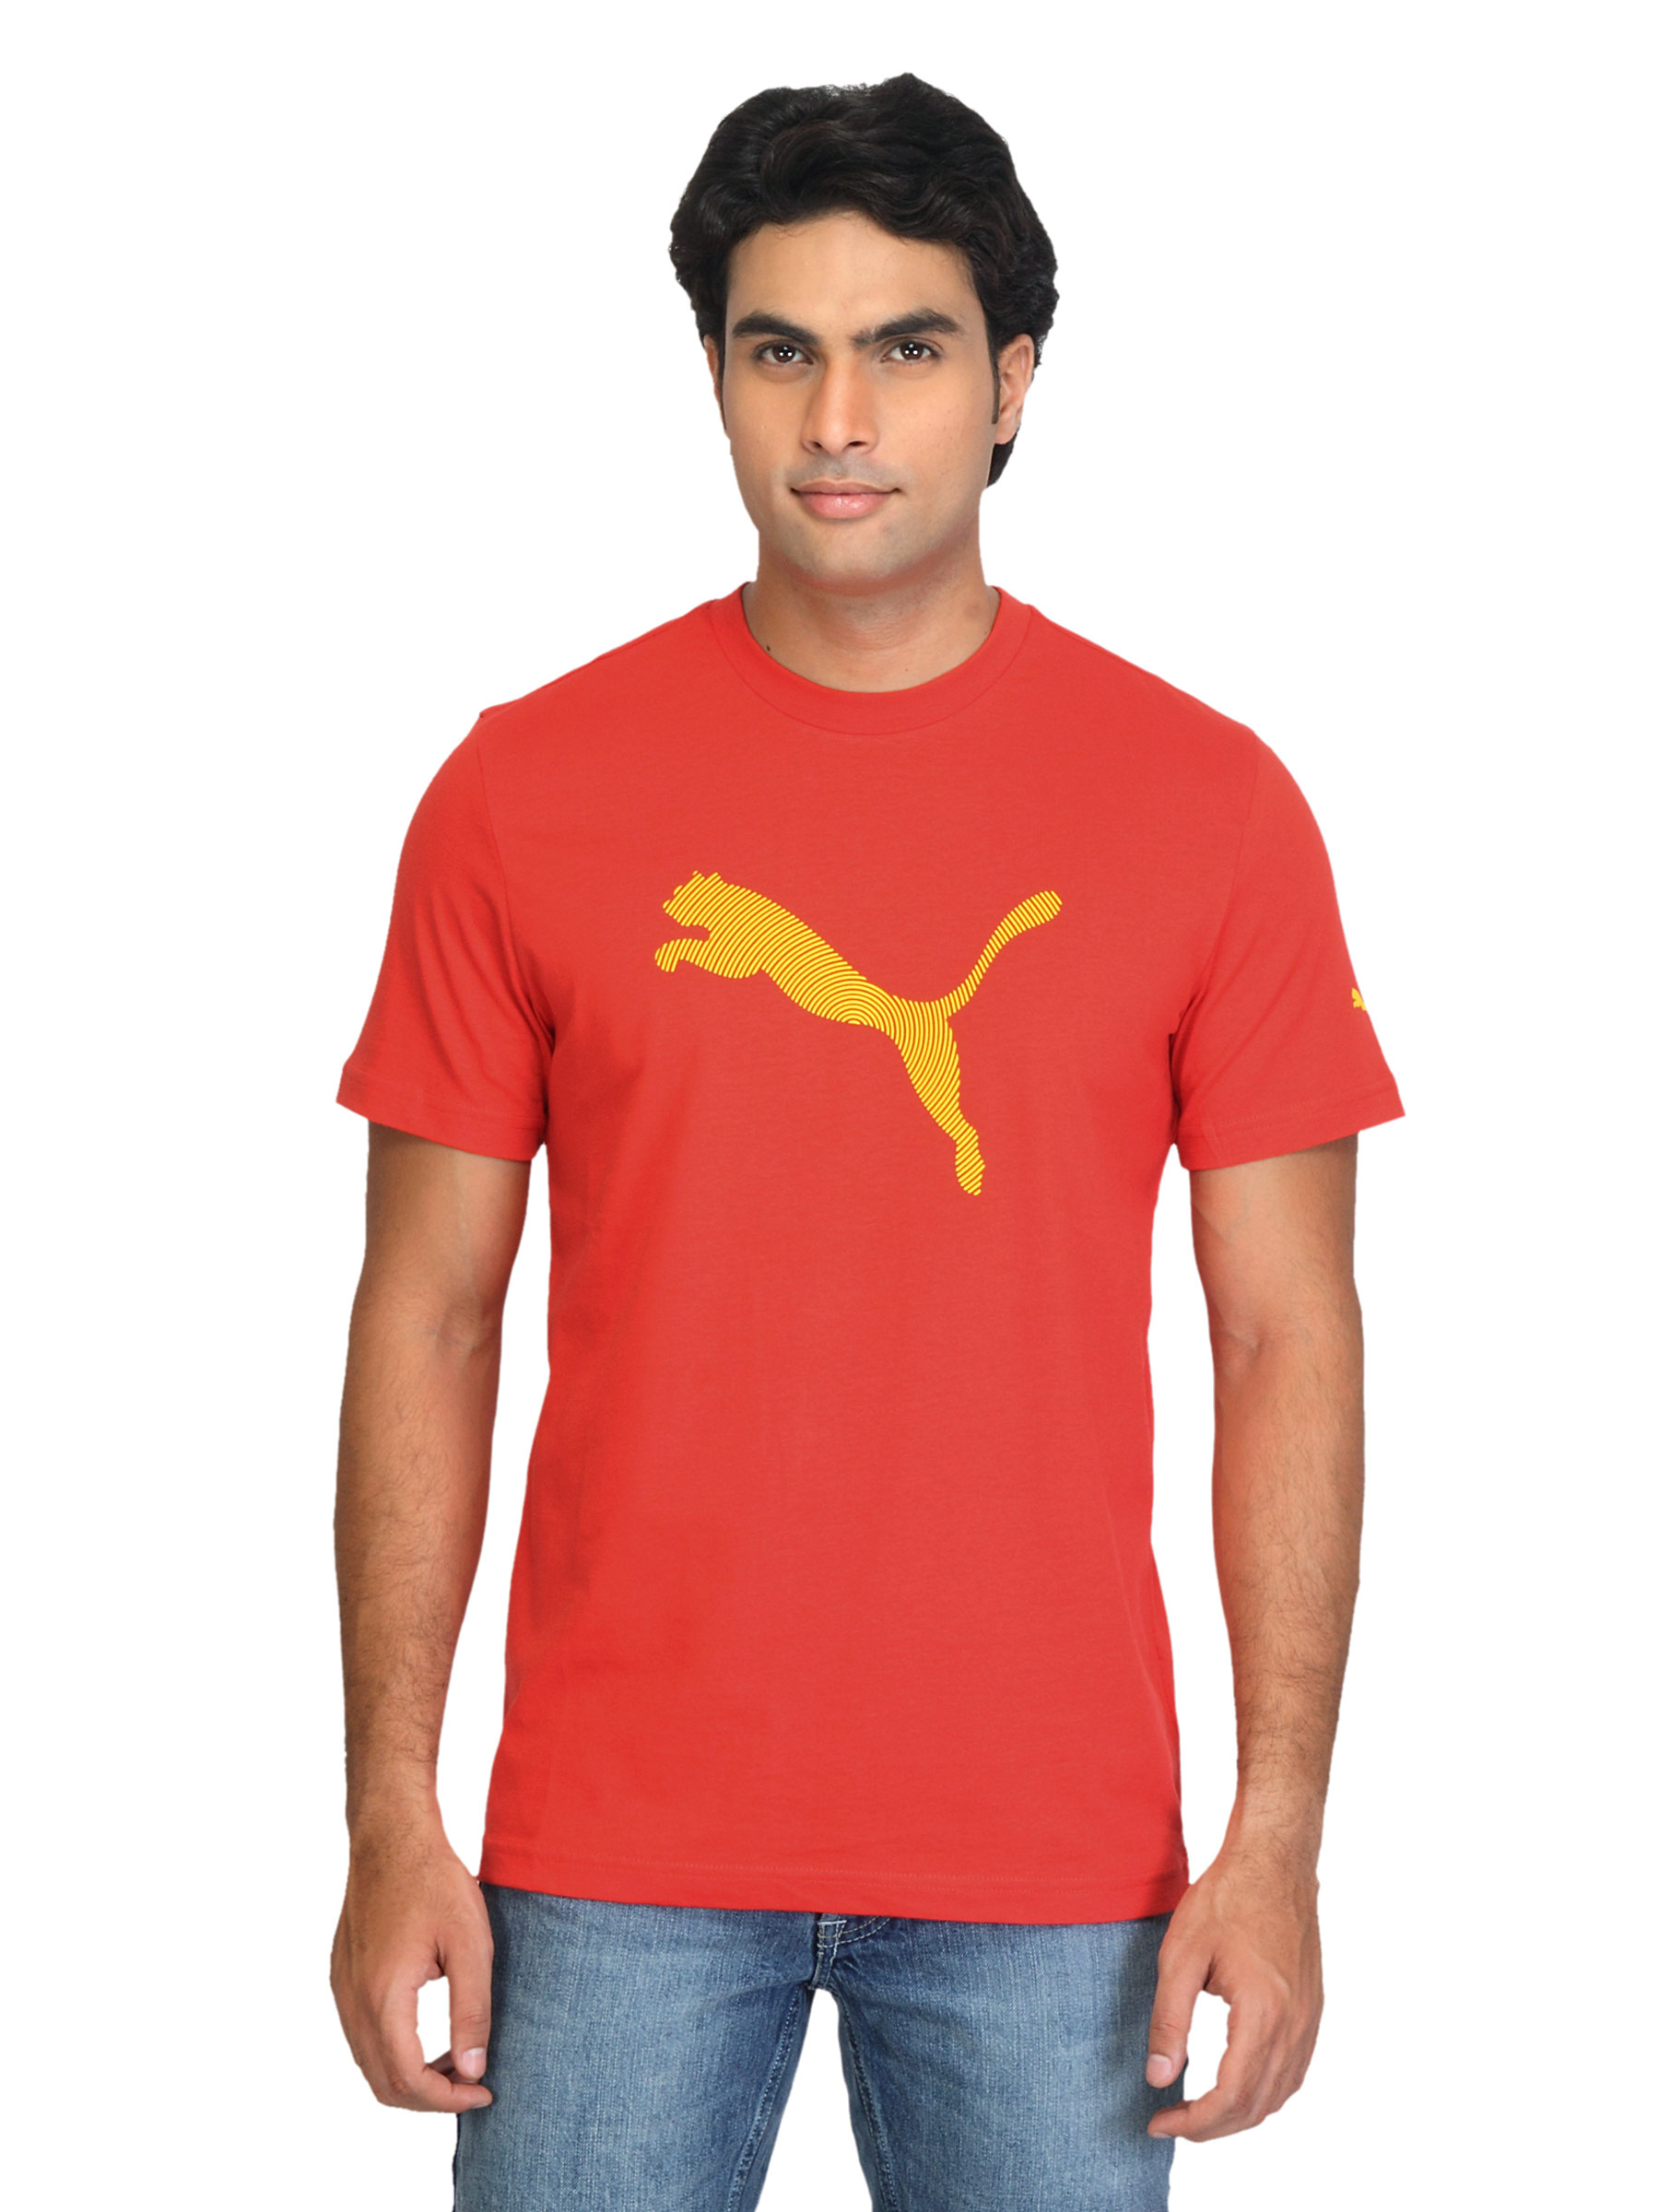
Puma Men Dizzy Graphic Red T-shirt
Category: Apparel / Topwear / Tshirts
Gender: Men
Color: Red
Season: Summer 2012
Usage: Casual